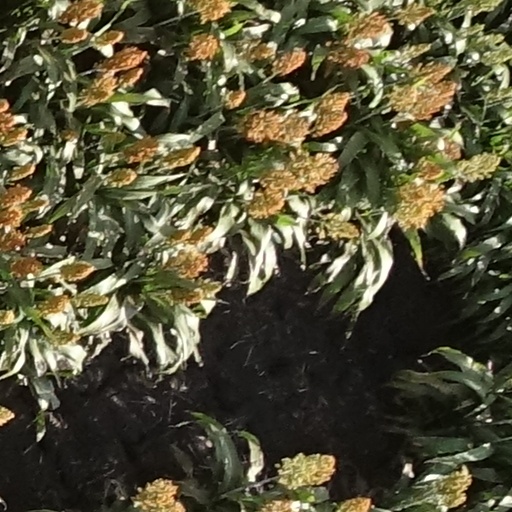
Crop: sorghum